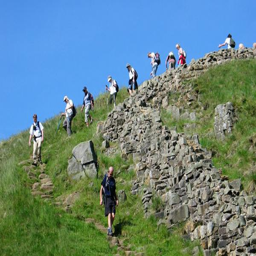
a group of walkers by tourist attraction